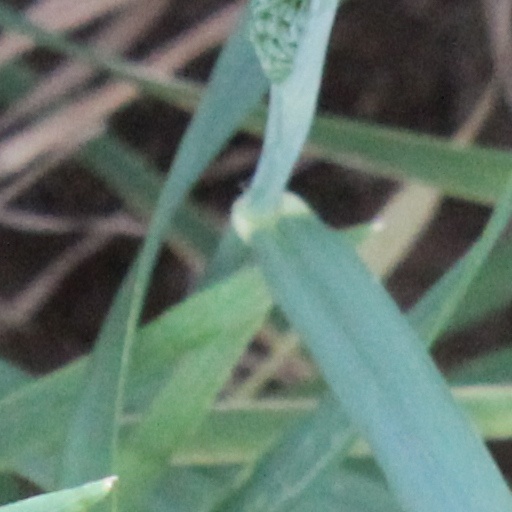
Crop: wheat